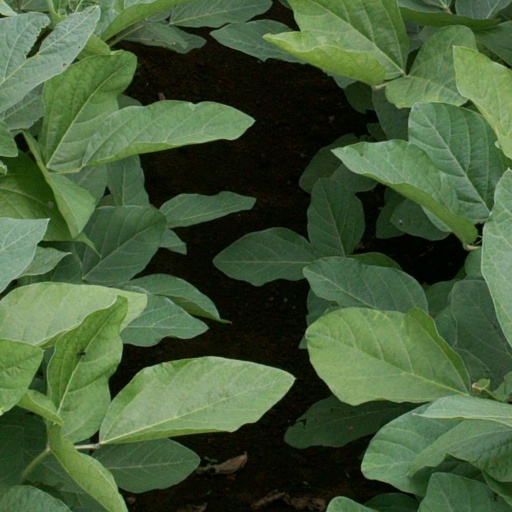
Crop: soybean